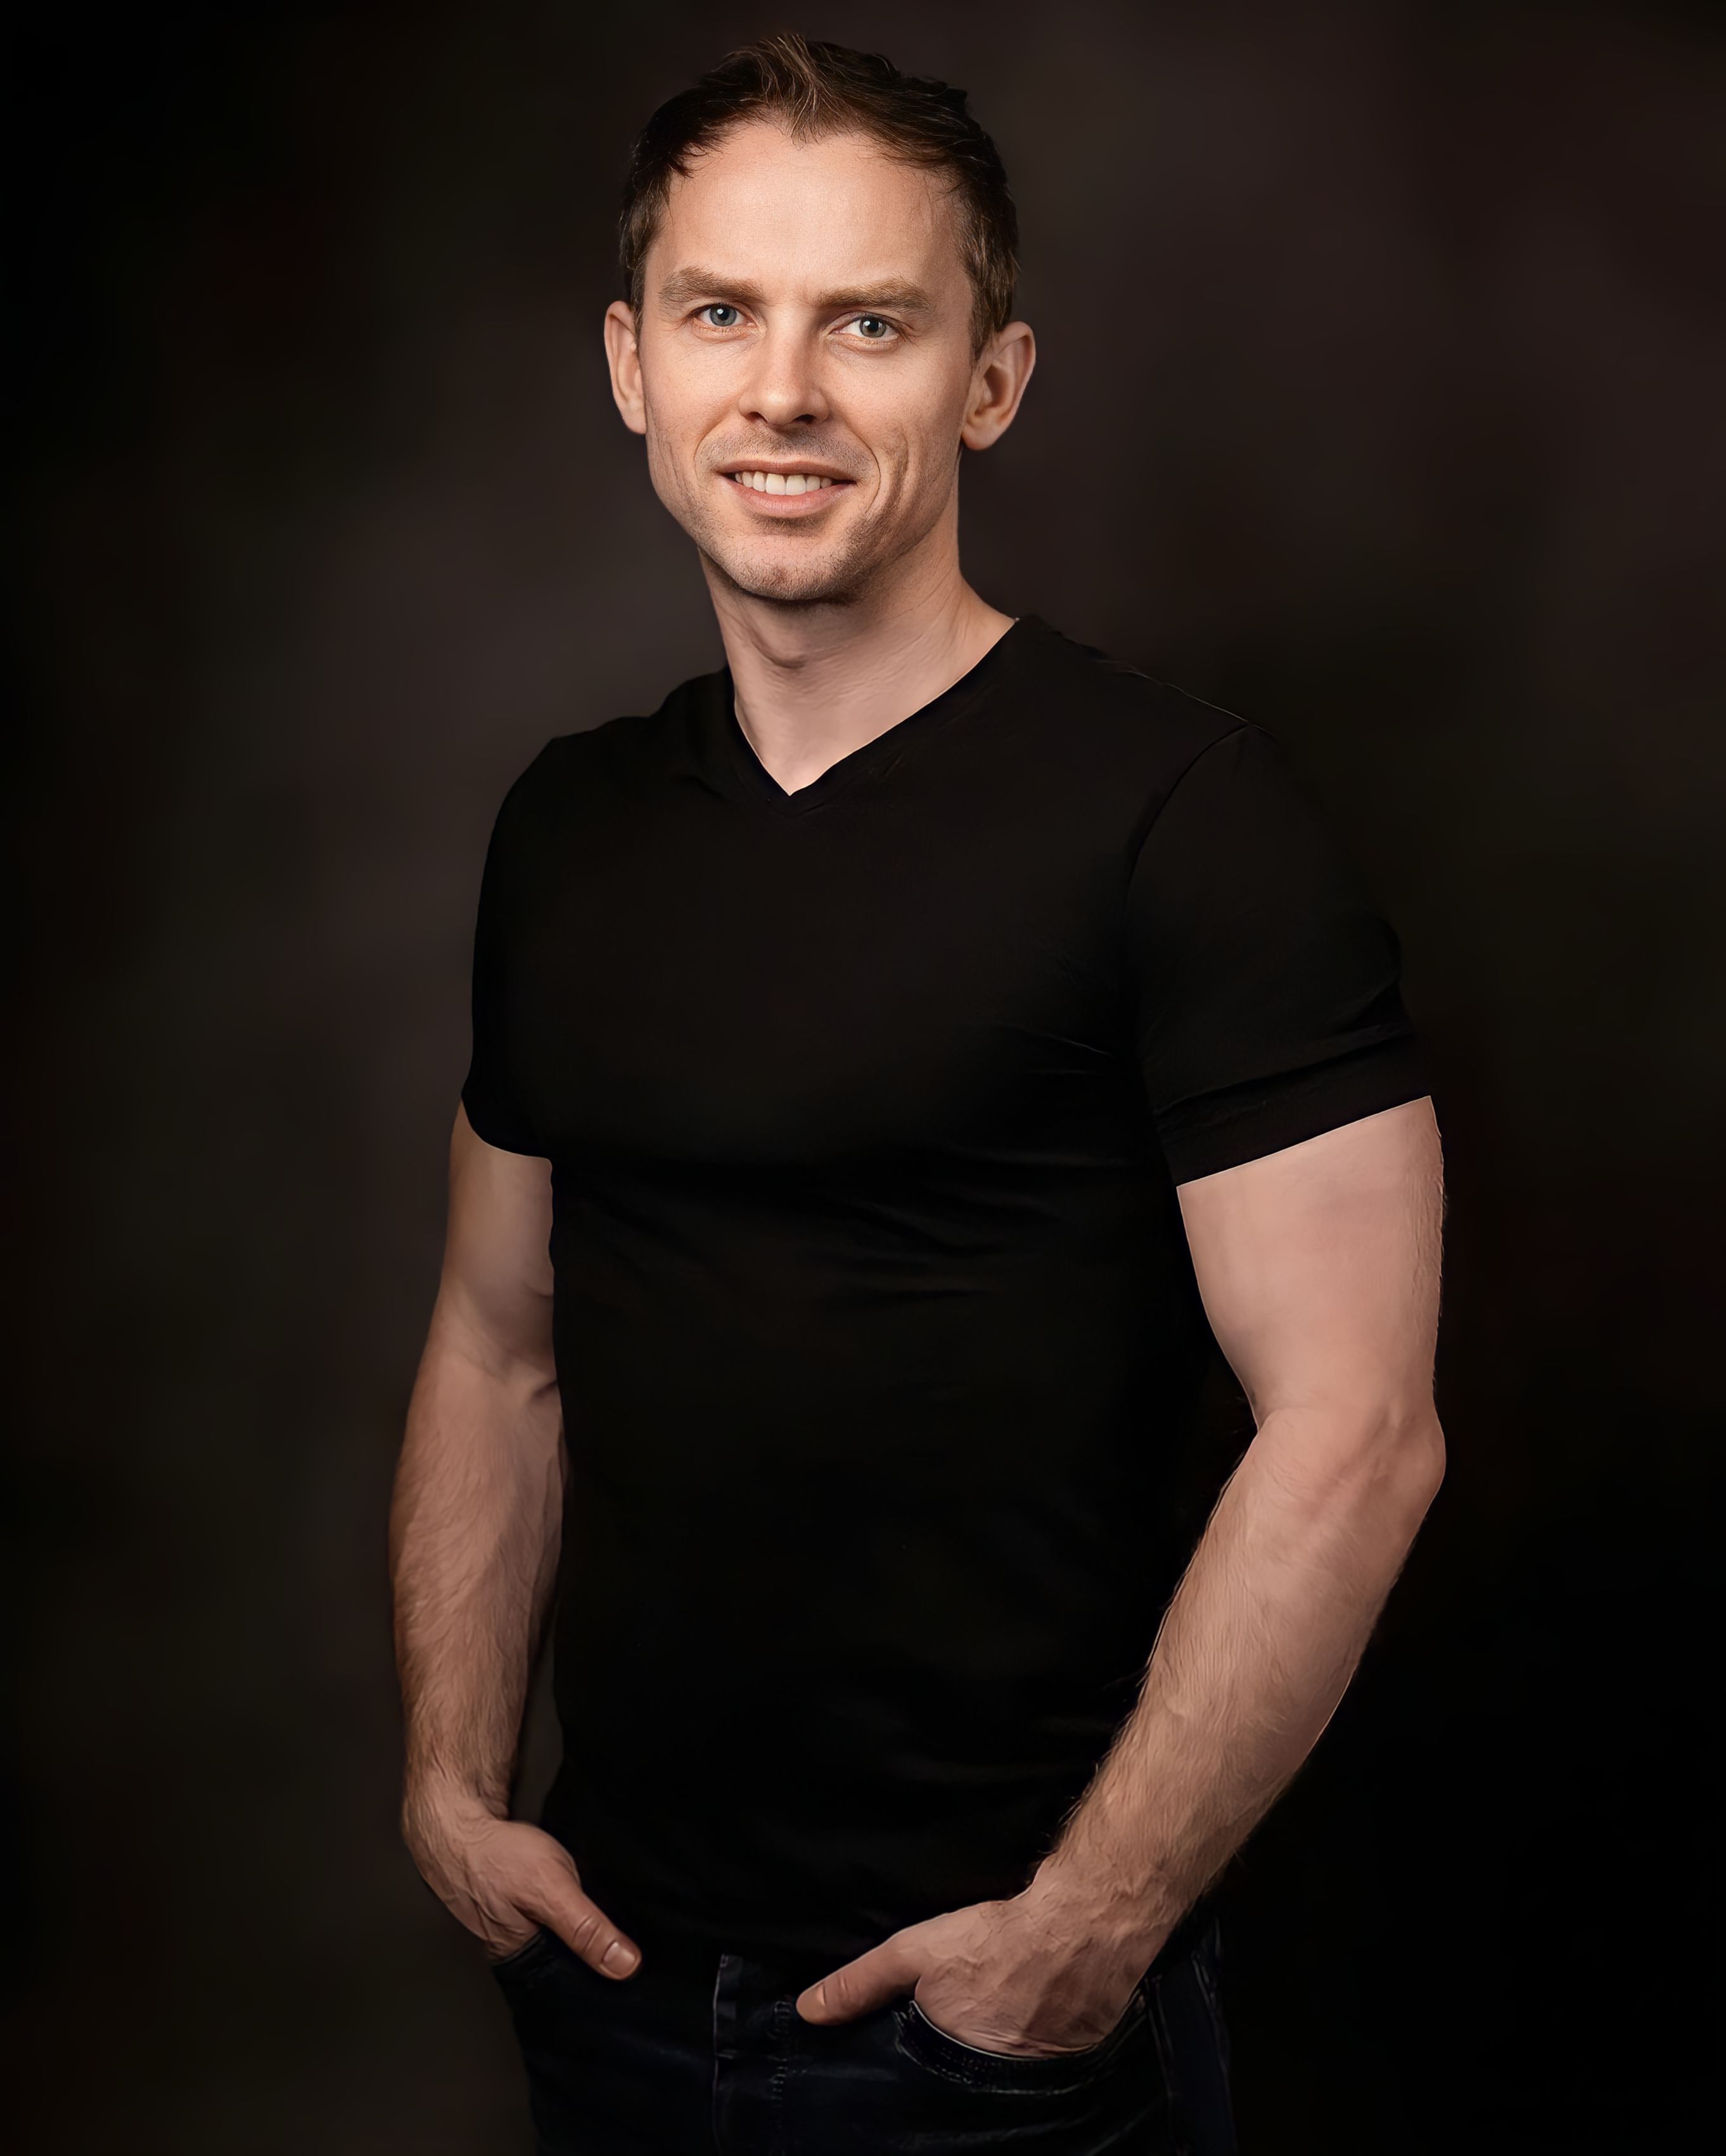
man, portrait, face, head, smile, stomach, shoulder, neck, flash photography, human body, jaw, sleeve, gesture, grey, elbow, chest, knee, trunk, waist, t shirt, abdomen, wrist, happy, thigh, sitting, darkness, facial hair, formal wear, human leg, monochrome, top, portrait photography, monochrome photography, sportswear, belt, pocket, photo shoot